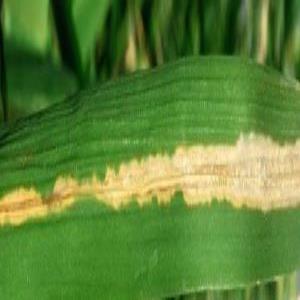
Disease: Bacterialblight